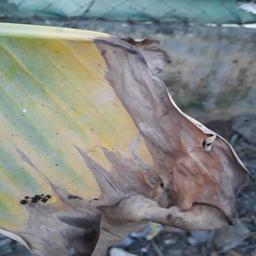
Label: POTASSIUM DEFICIENCY